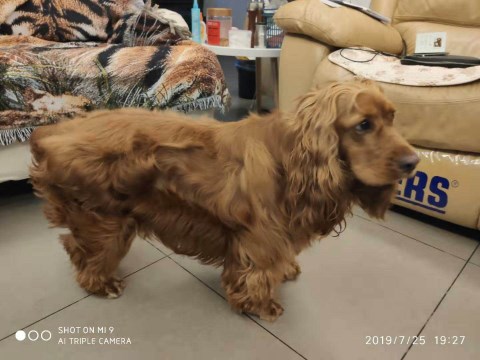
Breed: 286-n000111-cocker_spaniel